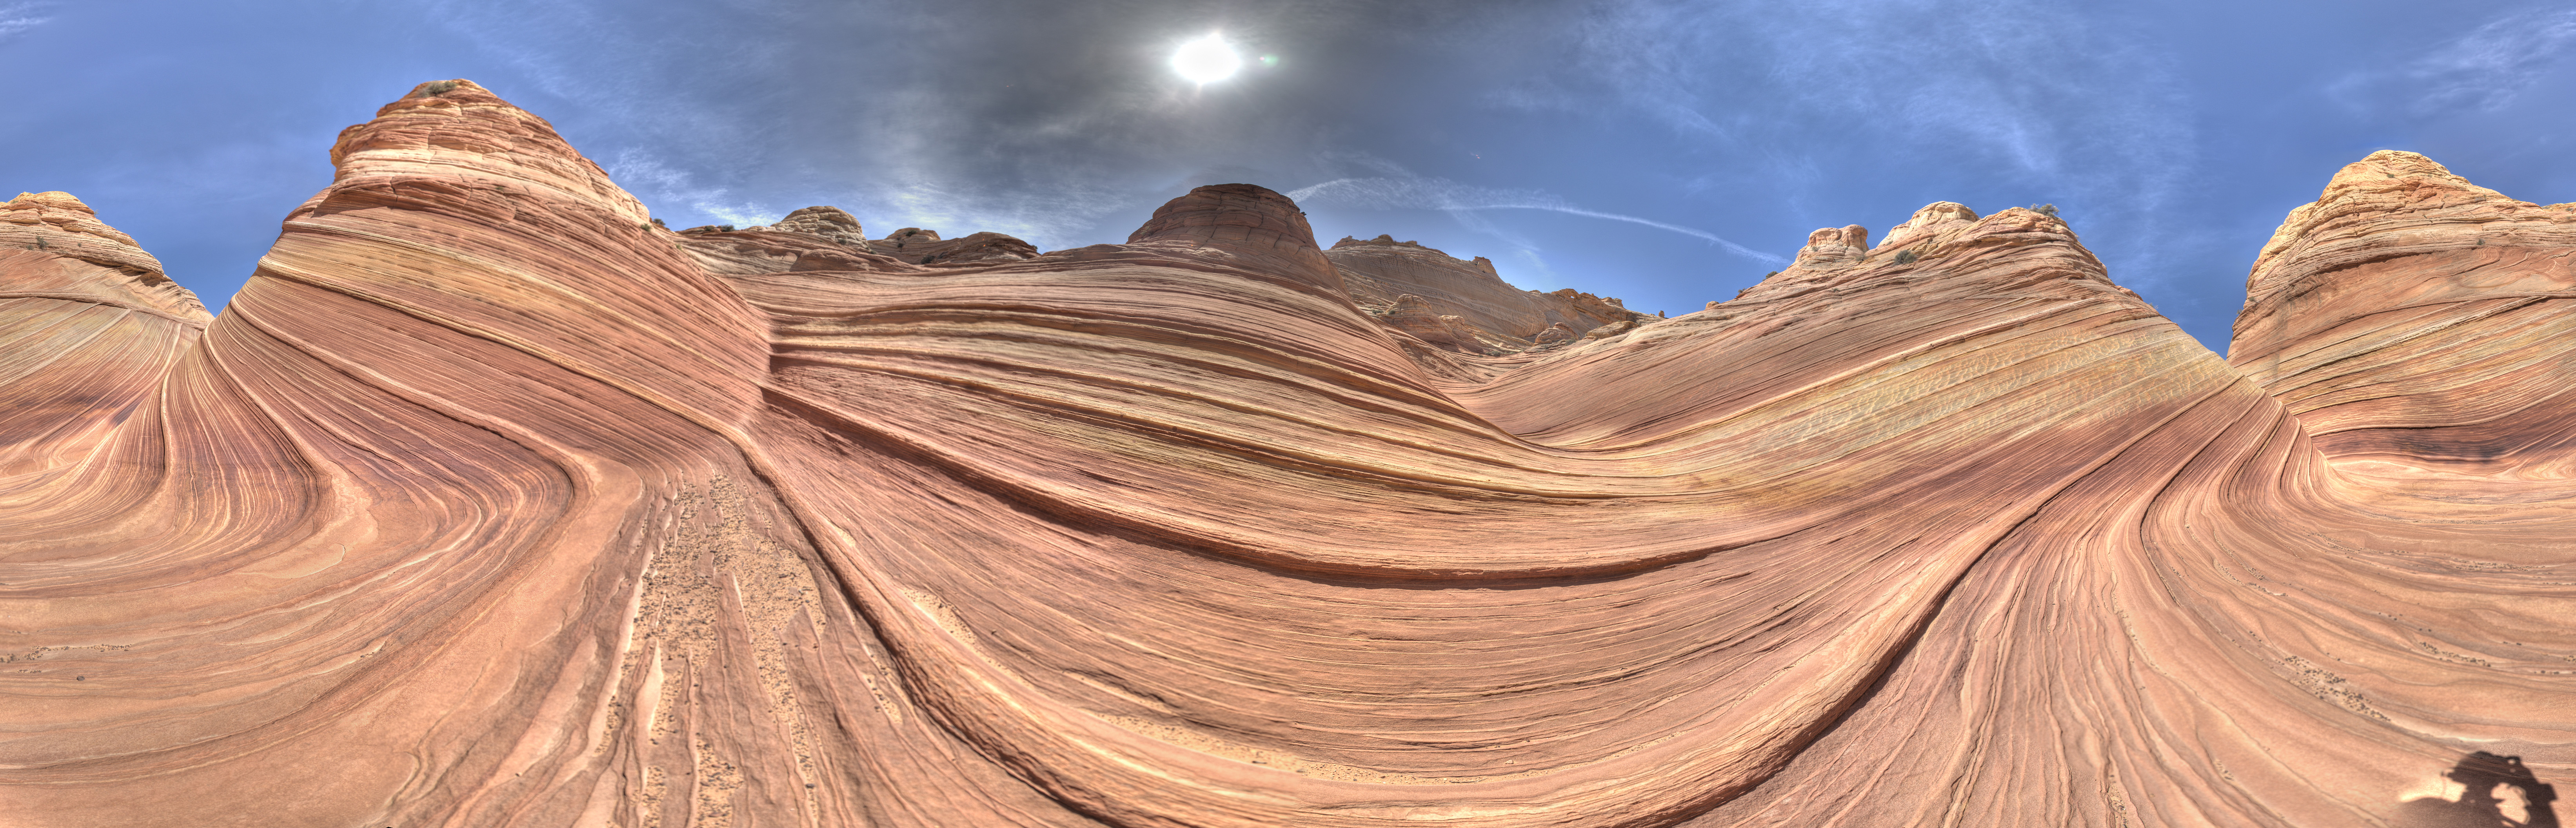
landscape, sand, desert, panorama, formation, canyon, hdr, geology, badlands, plateau, wadi, thewave, landform, coyotebuttes, photomatixptgui, natural environment, geographical feature, aeolian landform